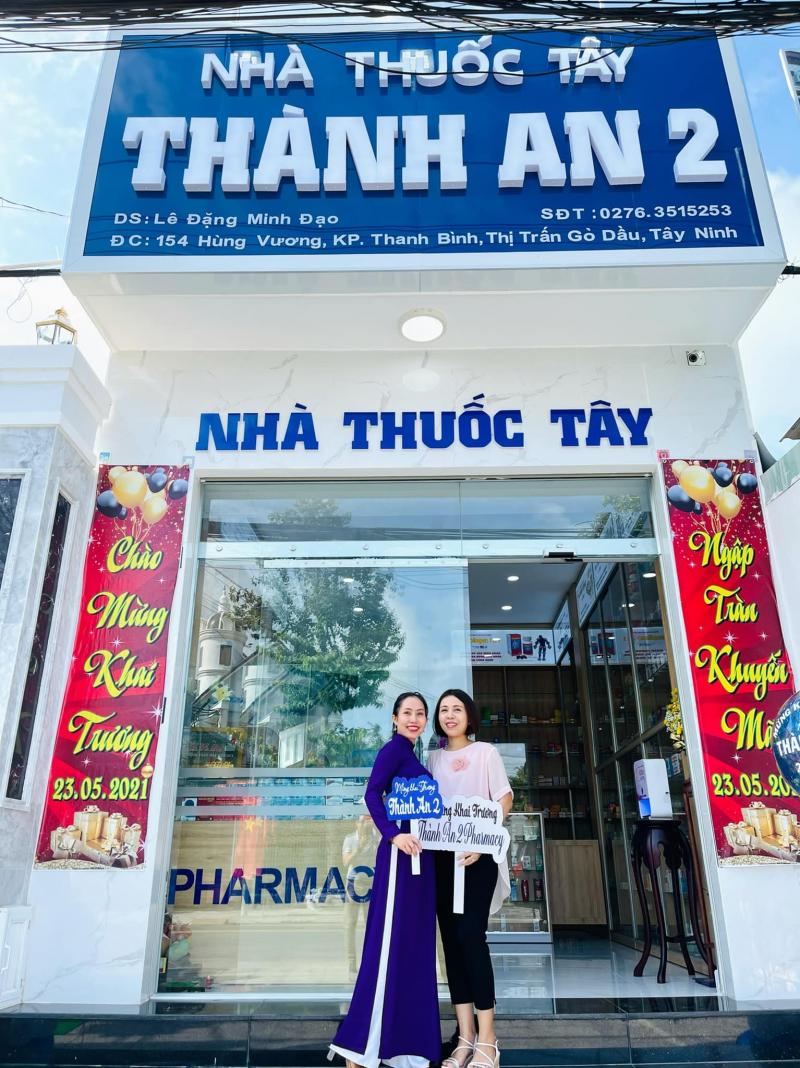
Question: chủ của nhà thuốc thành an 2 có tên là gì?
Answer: chủ của nhà thuốc có tên là lê đặng minh đạo